Pam Minick

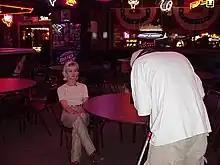
Minick (left) being interviewed in 2022 for an episode of North Texas Explorer

She and her husband Billy are part owners of Billy Bob's Texas, known nationally as the "World's Largest Honky Tonk" and is located in the Fort Worth Stockyards in Fort Worth, Texas. Minick held the position of marketing director for over 25 years; she also acted as the face of the venue.